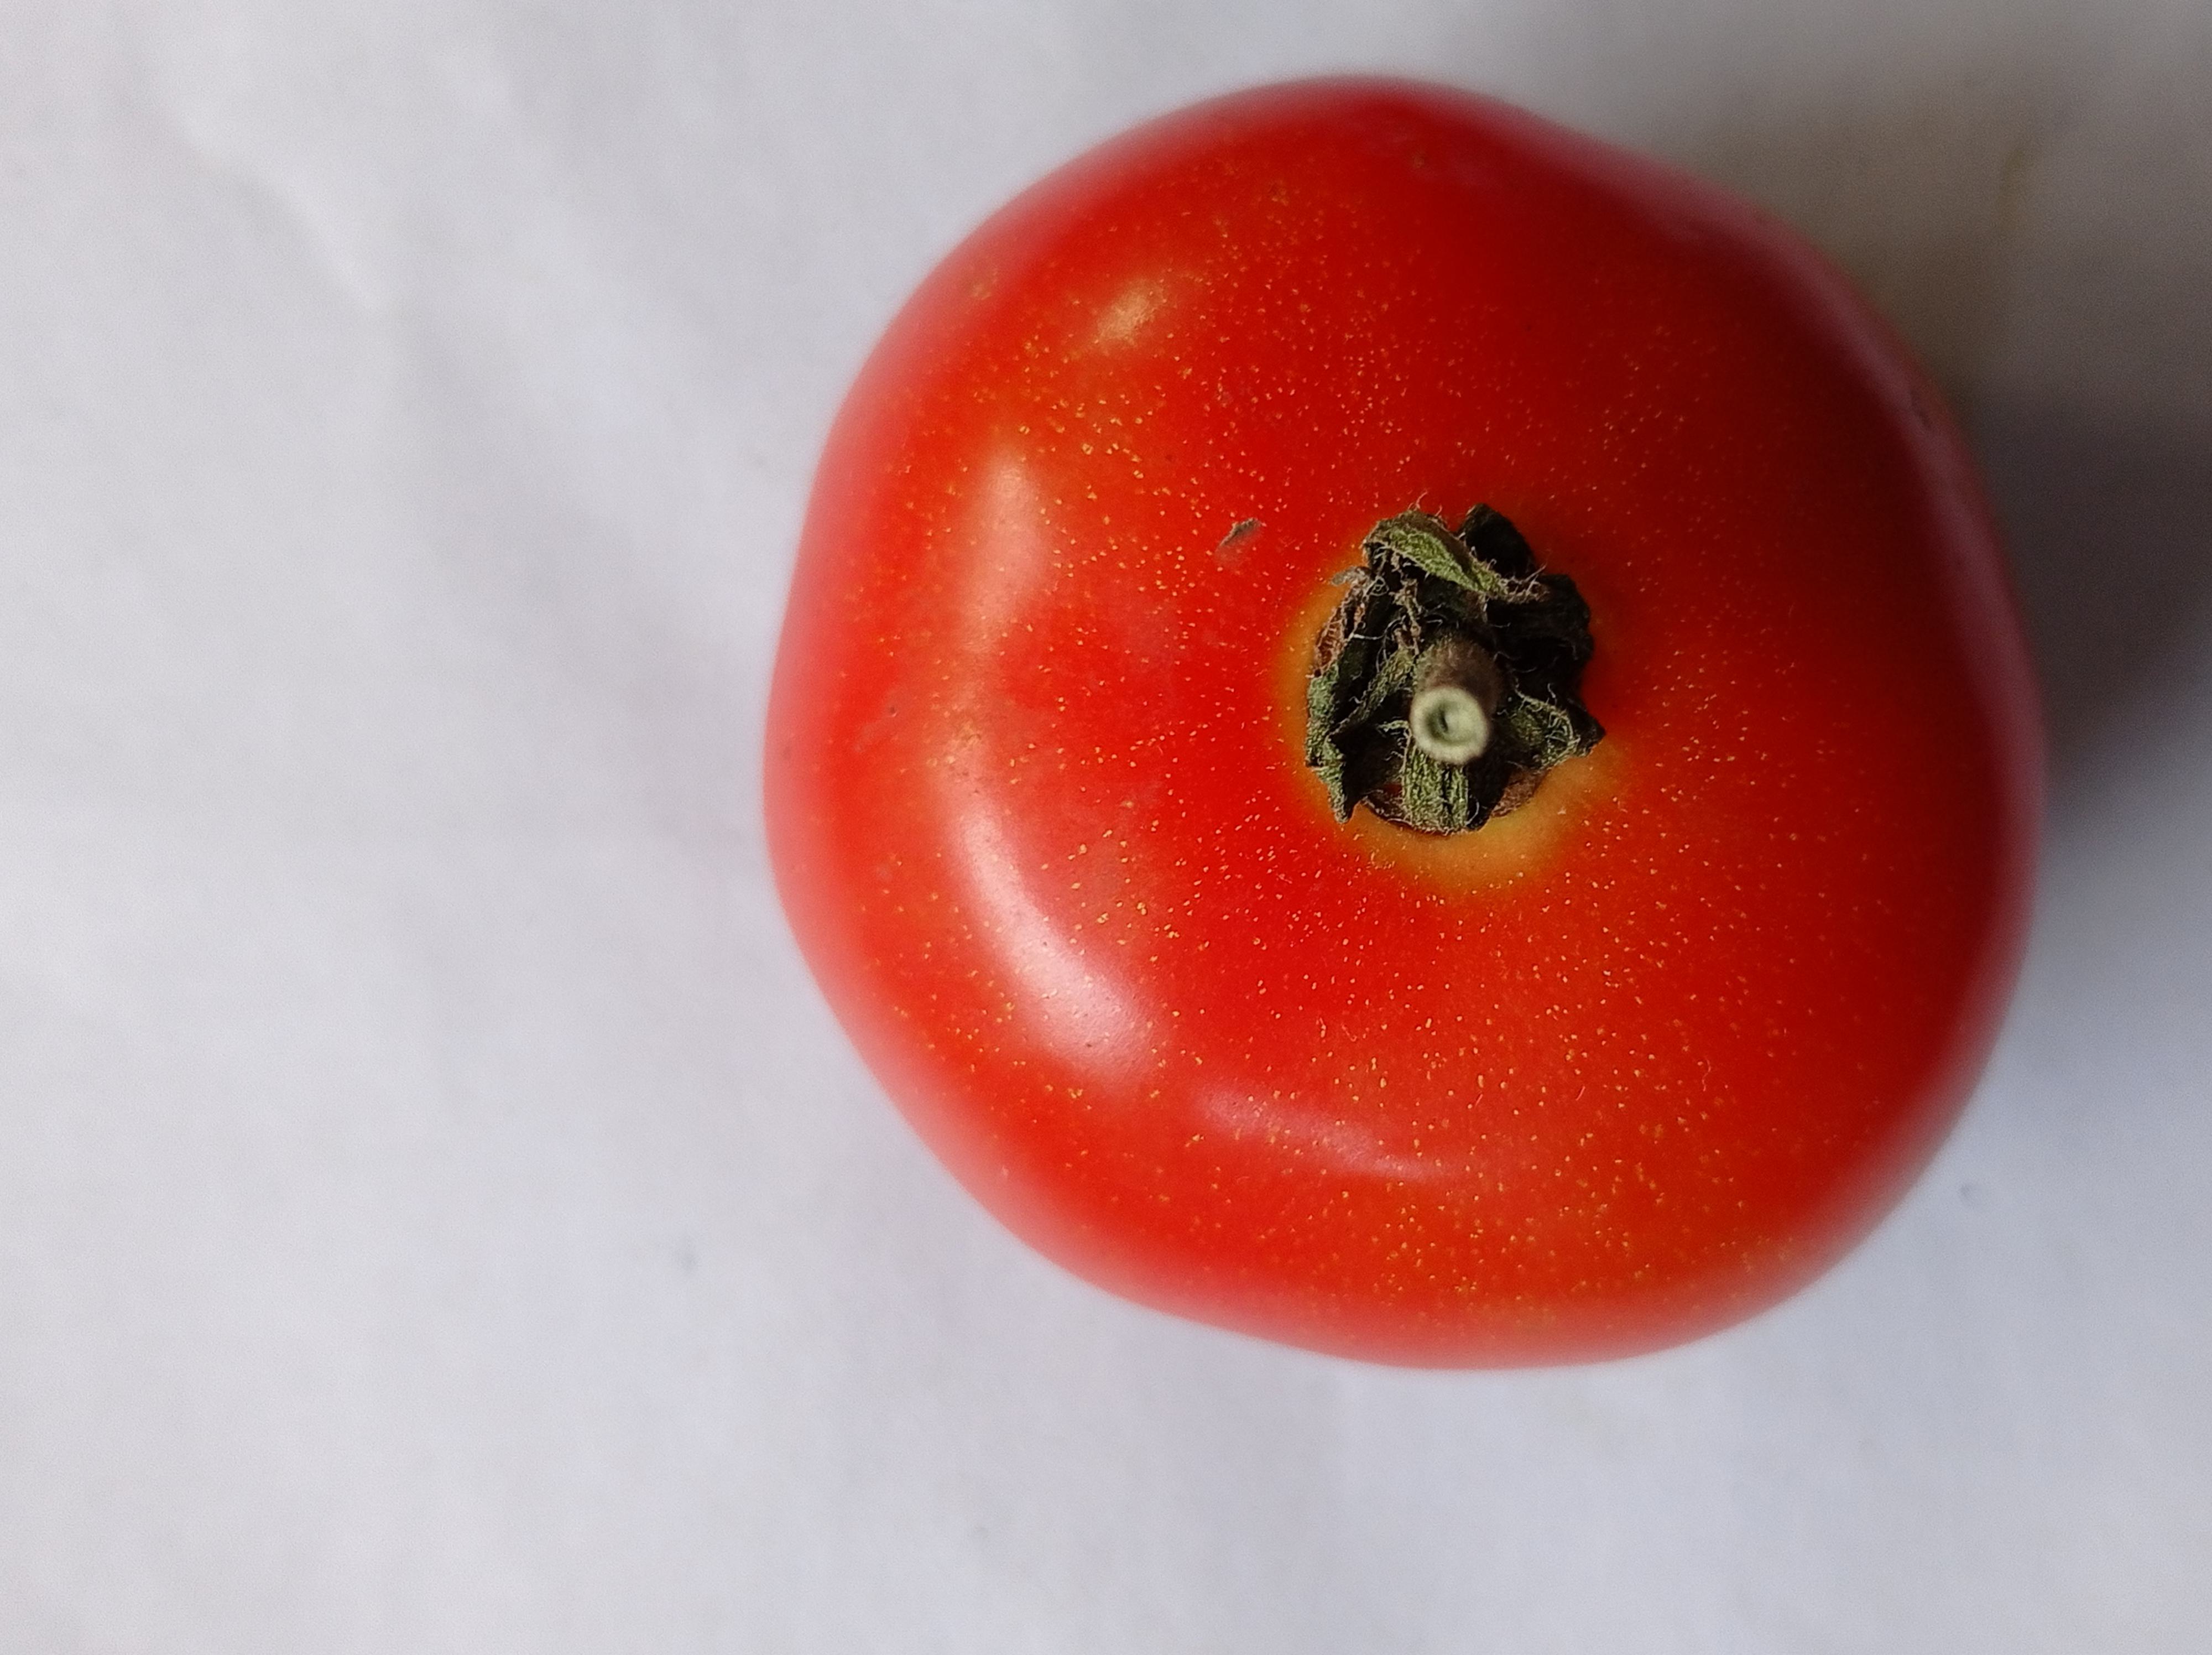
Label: Fresh